Inez Kingi

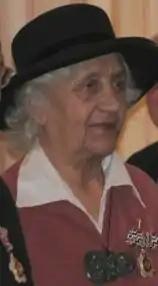
Kingi in 2009

Inez Haereata Kingi (1 January 1931 – 27 July 2022) was a New Zealand health advocate for Māori people and for women and children. Beginning her career as a dental nurse, Kingi was instrumental in establishing a number of healthcare organisations in Rotorua with a particular focus on Māori and women's health.